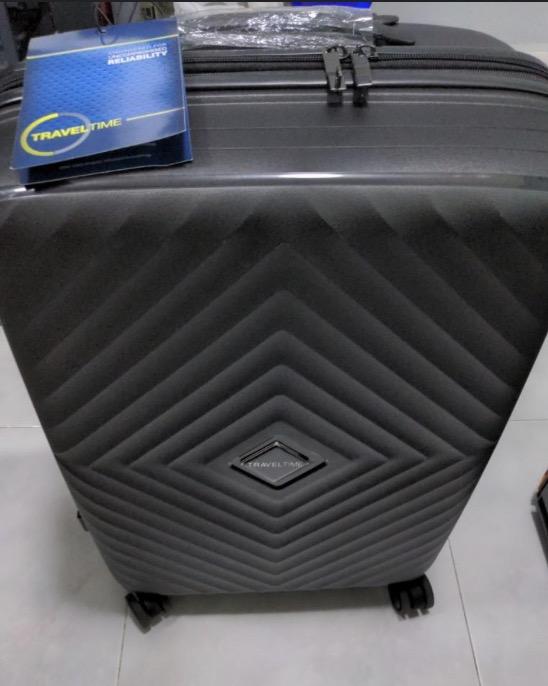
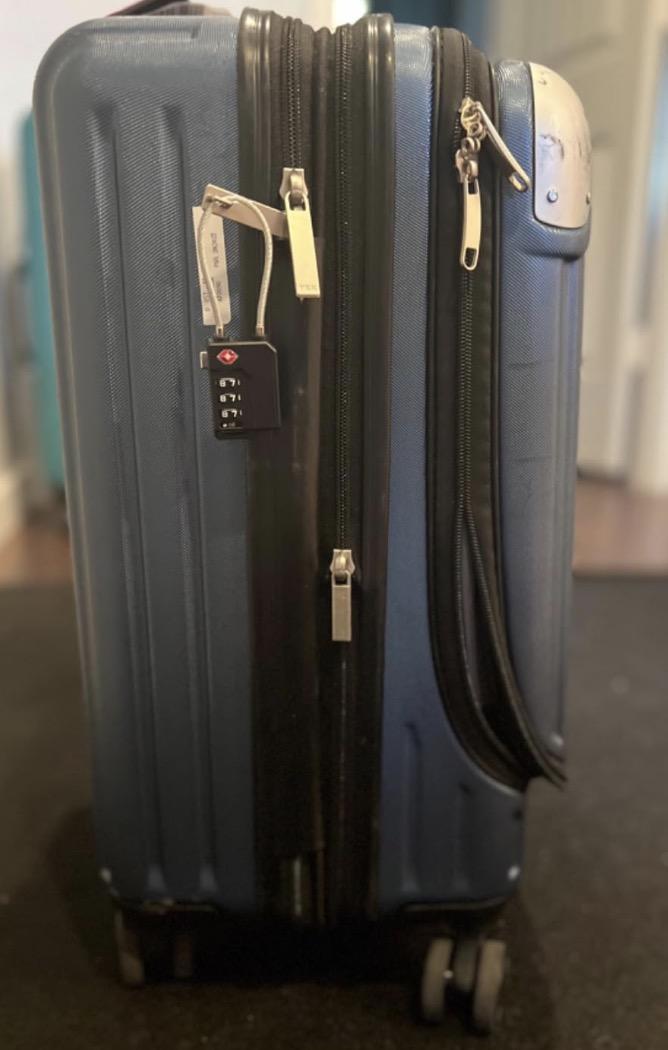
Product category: items_tea
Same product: no